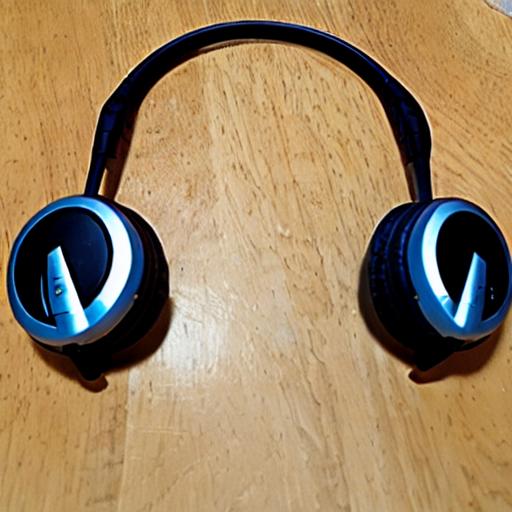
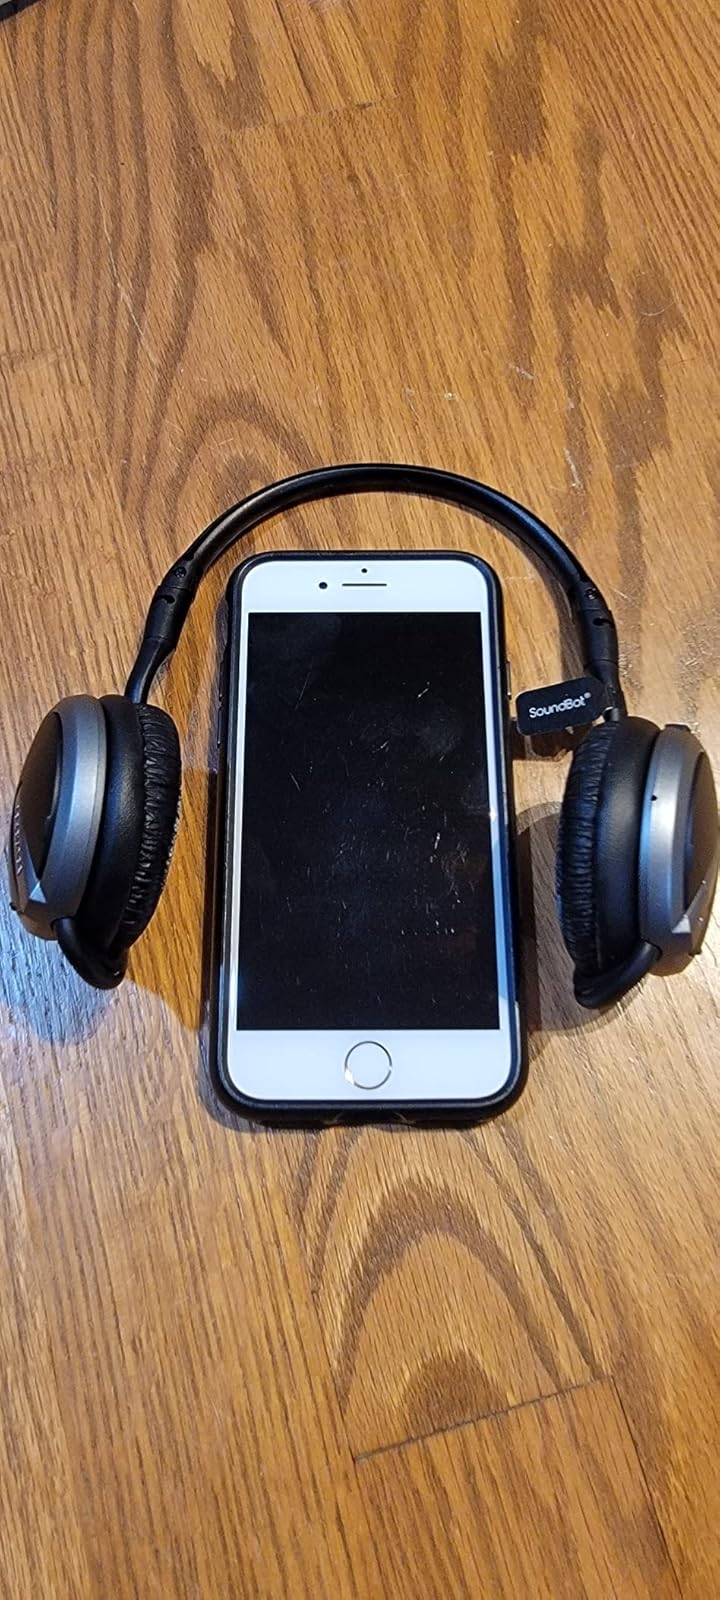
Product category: headphones
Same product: no